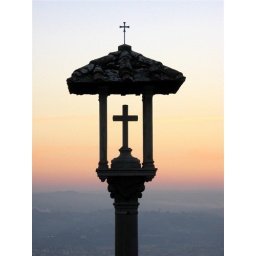
a cross near the top of the hill in Fiesole; a monastery's there.